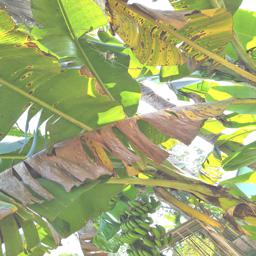
Label: BLACK SIGATOKA